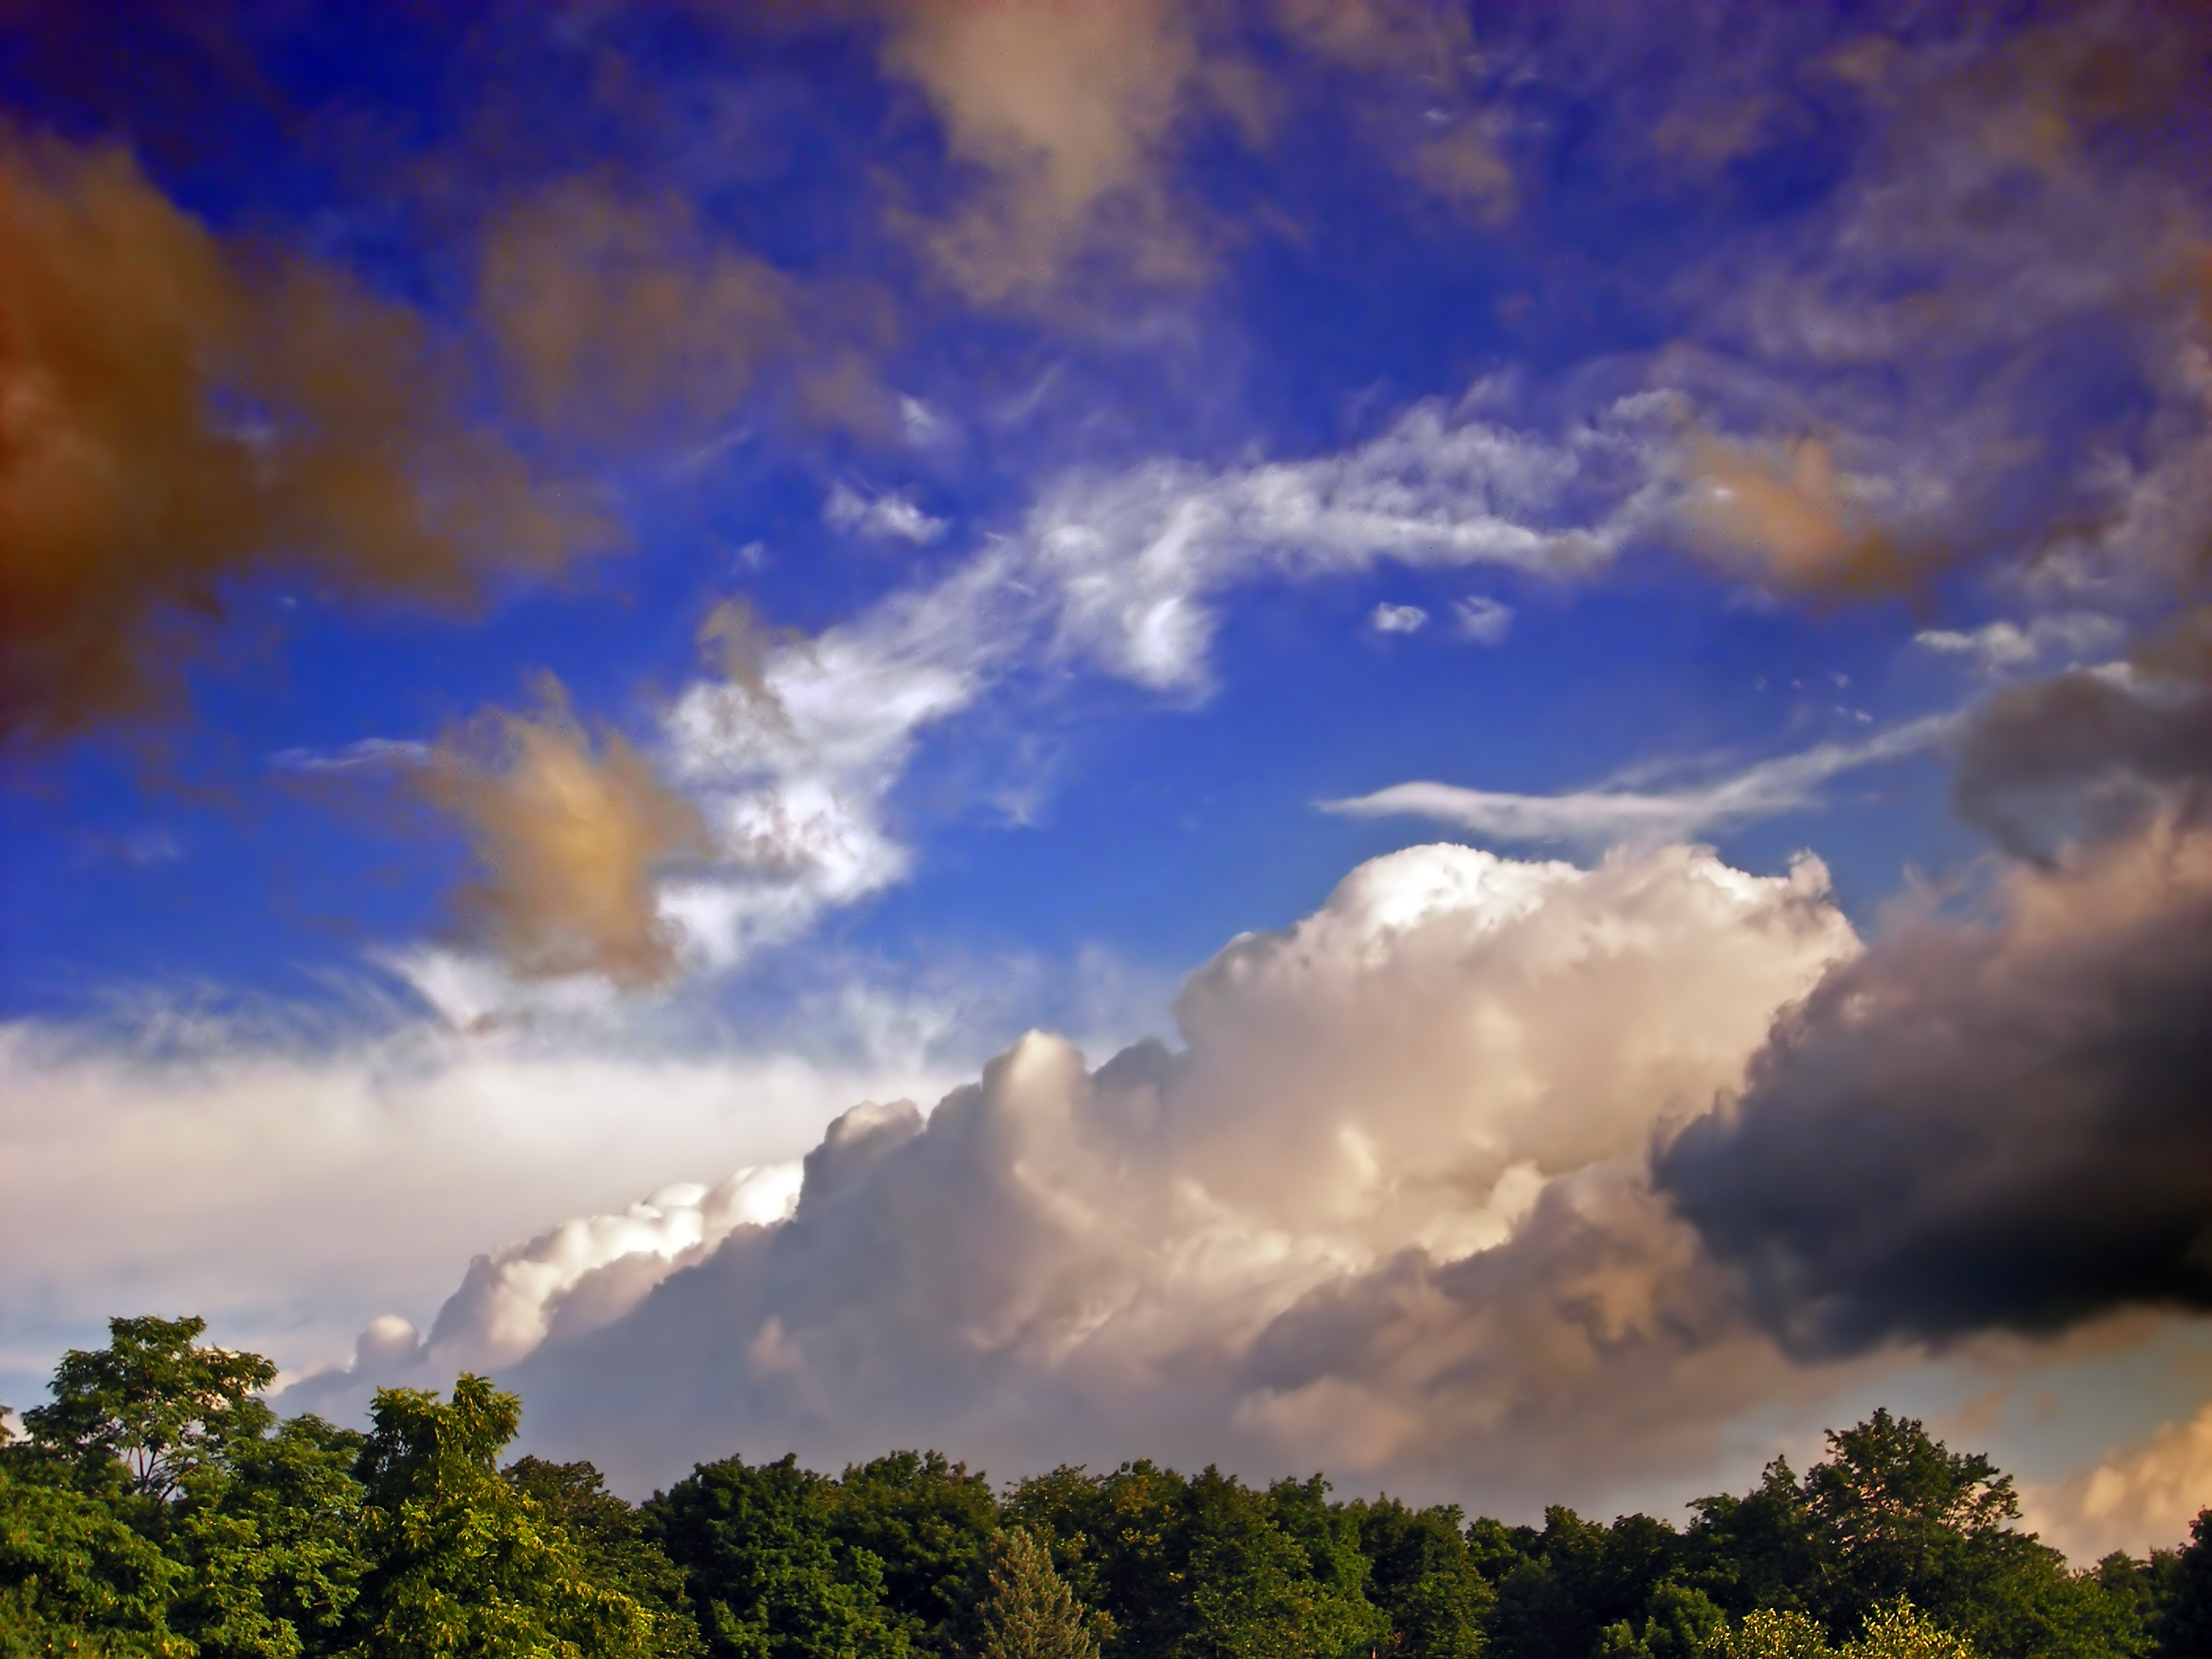
cloud, sky, sunset, sunlight, atmosphere, summer, weather, cumulus, creativecommons, clouds, stratocumulus, meteorological phenomenon